Question: Please indicate a possible affordance area of cup that can be used for containing liquid
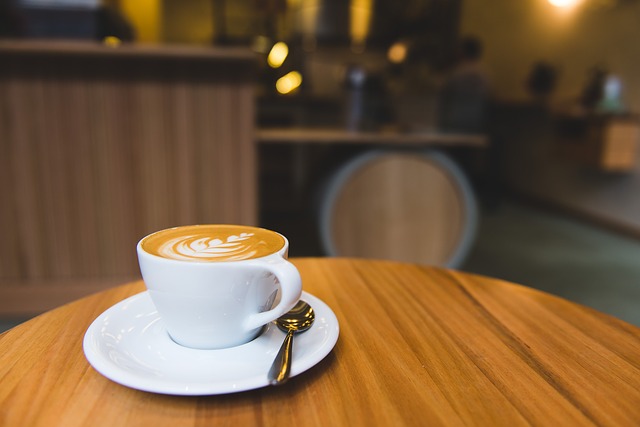
Answer: [133.5, 222.5, 293.5, 296.5]